Berwickshire

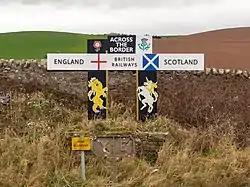
The East Coast Mainline as it crosses the border

Elected county councils were established in 1890 under the Local Government (Scotland) Act 1889, taking over most of the functions of the commissioners. Berwickshire County Council held its first meeting on 22 May 1890 at County Hall in Greenlaw, when it decided by 18 votes to 12 that all subsequent meetings should be held at Duns. The county council therefore based itself at the County Buildings in Duns, sharing the premises with its continuing use as a sheriff court. The county council subsequently established additional offices in various converted houses along Newtown Street. A modern extension was added to County Buildings in 1967.